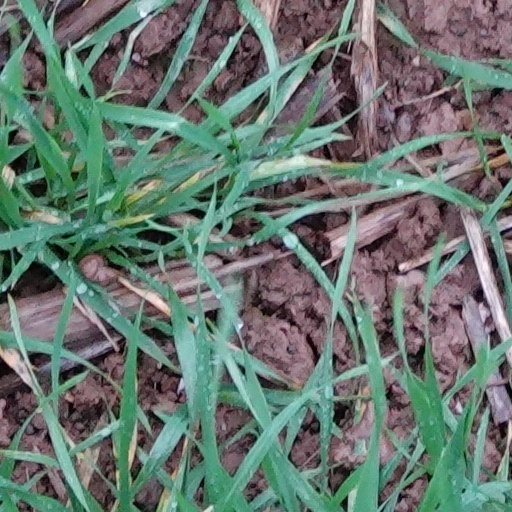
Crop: wheat